Battle of Flers–Courcelette

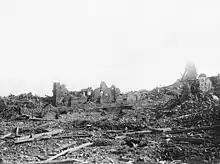
A ruined church at Courcelette.

The Guards Division brigades had to assemble on devastated ground to avoid Ginchy which was frequently bombarded and on the right the 2nd Guards Brigade (Brigadier-General John Ponsonby) assembled to the south-east of the Ginchy–Lesbœufs road, the nine waves being only apart, with four platoons abreast over per battalion, for lack of room. The four battalions were to advance straight to the final objective. The 1st Guards Brigade (Brigadier-General Cecil Pereira) on the left was equally cramped, with both flanks bent back. One battalion was to reach the third objective and the second was to pass through to the final objective with one battalion guarding the left flank. The right group of three tanks arrived at the Ginchy–Lesbœufs road, to drive to the south end of the Triangle on the right flank as the centre group reached the north-west point but the three centre group tanks broke down en route. The left group of three tanks to advance west of Ginchy and move up Pint Trench and Lager Lane lost a tank on the assembly and the tenth tank to support the XV Corps attacking the pocket east of Delville Wood before zero hour broke down.